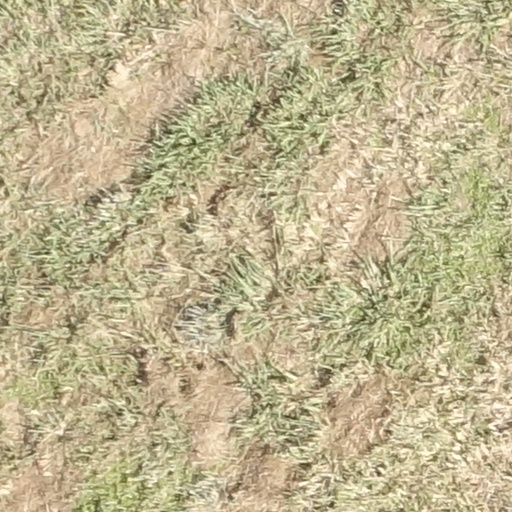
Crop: sorghum